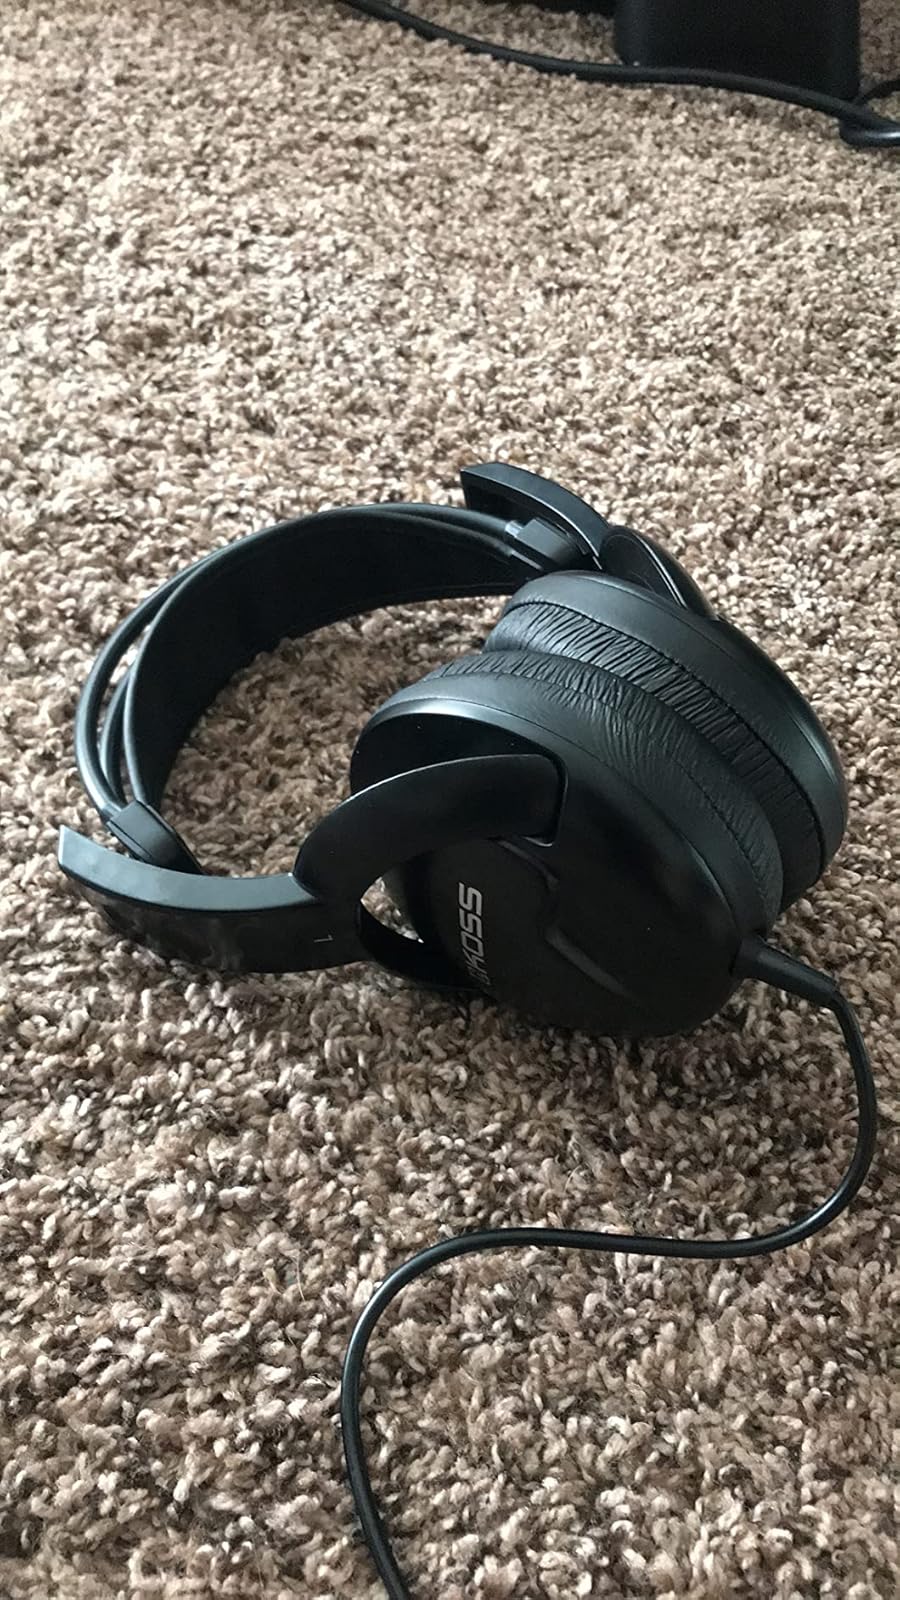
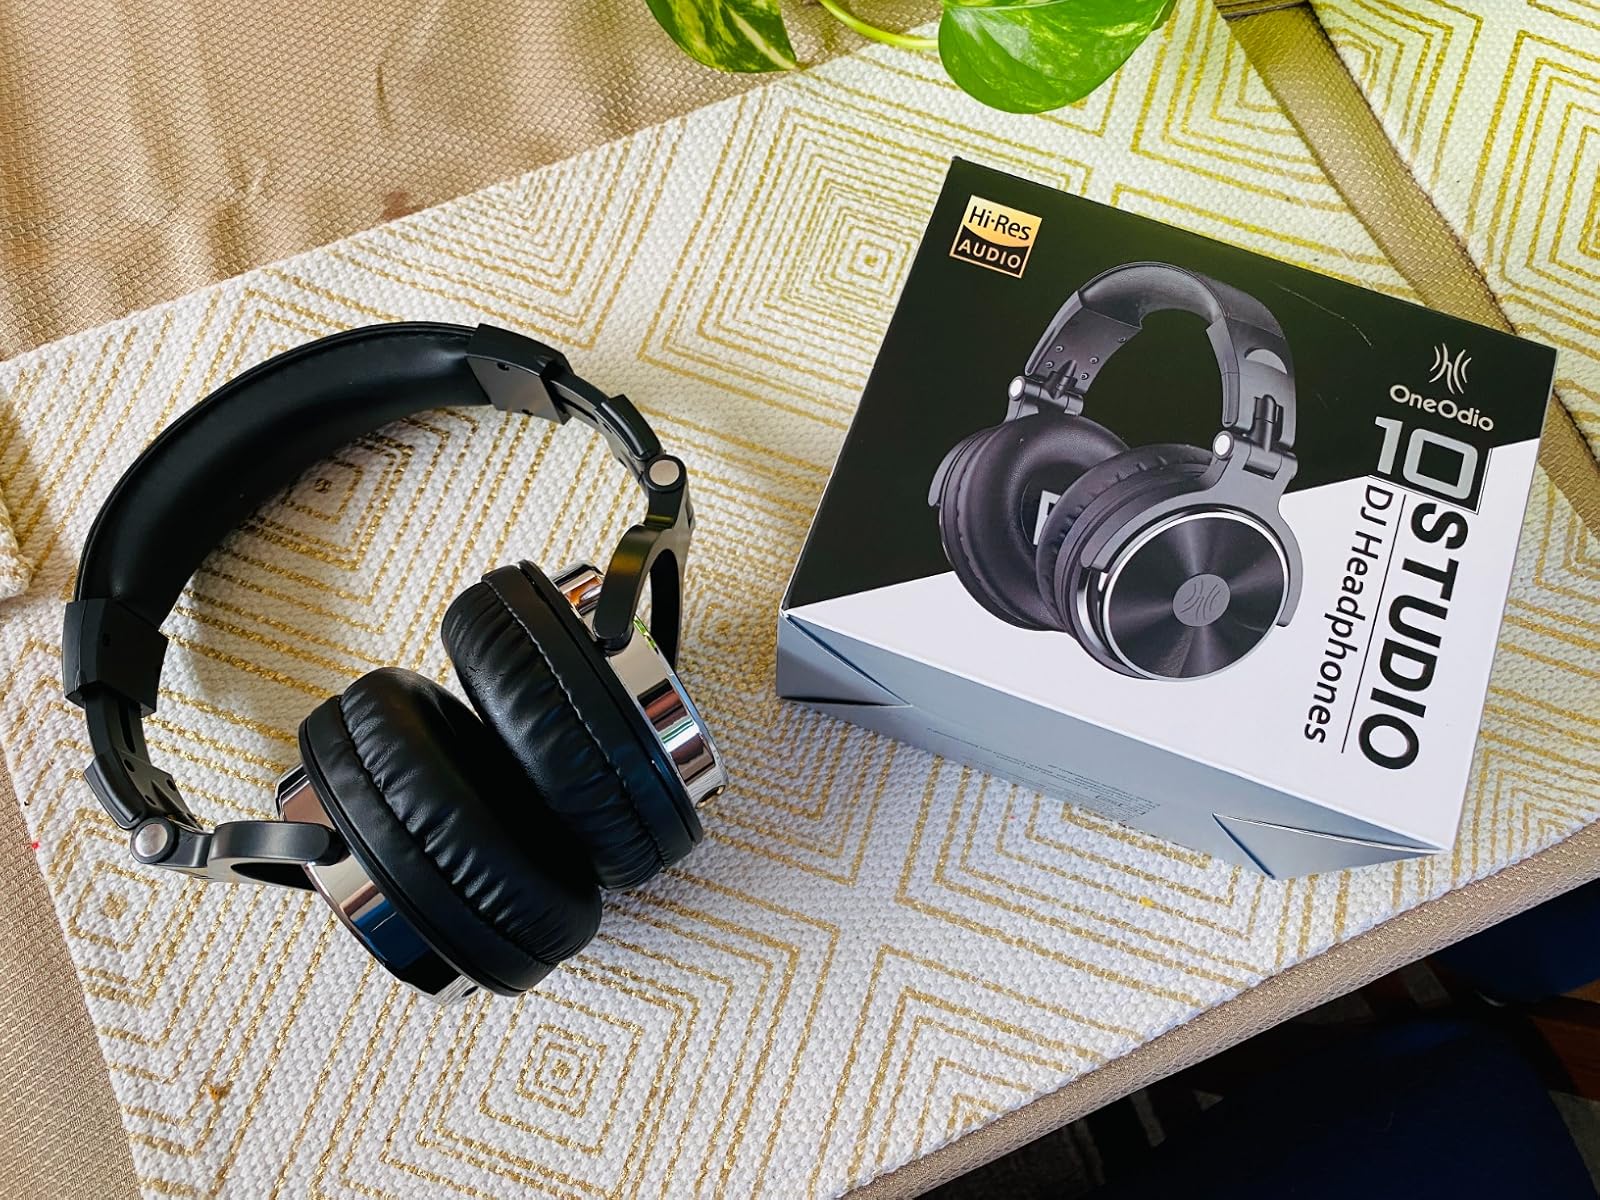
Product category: headphones
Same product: no